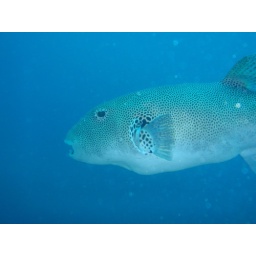
I spotted this massive fish (maybe 1 metre long) off the reef just hanging around